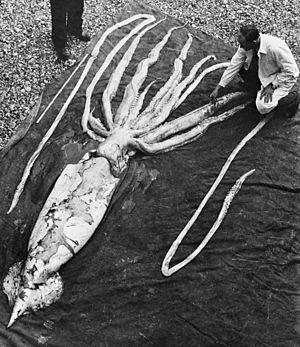
En zoologie, le gigantisme abyssal, aussi appelé gigantisme des profondeurs, est un phénomène biologique mal compris concernant les espèces de crustacés, d'invertébrés et autres animaux vivant dans les abysses qui affichent une plus grande taille que leurs homologues de surface.
Le calmar géant est une espèce de céphalopodes décapodes, seul représentant de son genre et de sa famille.